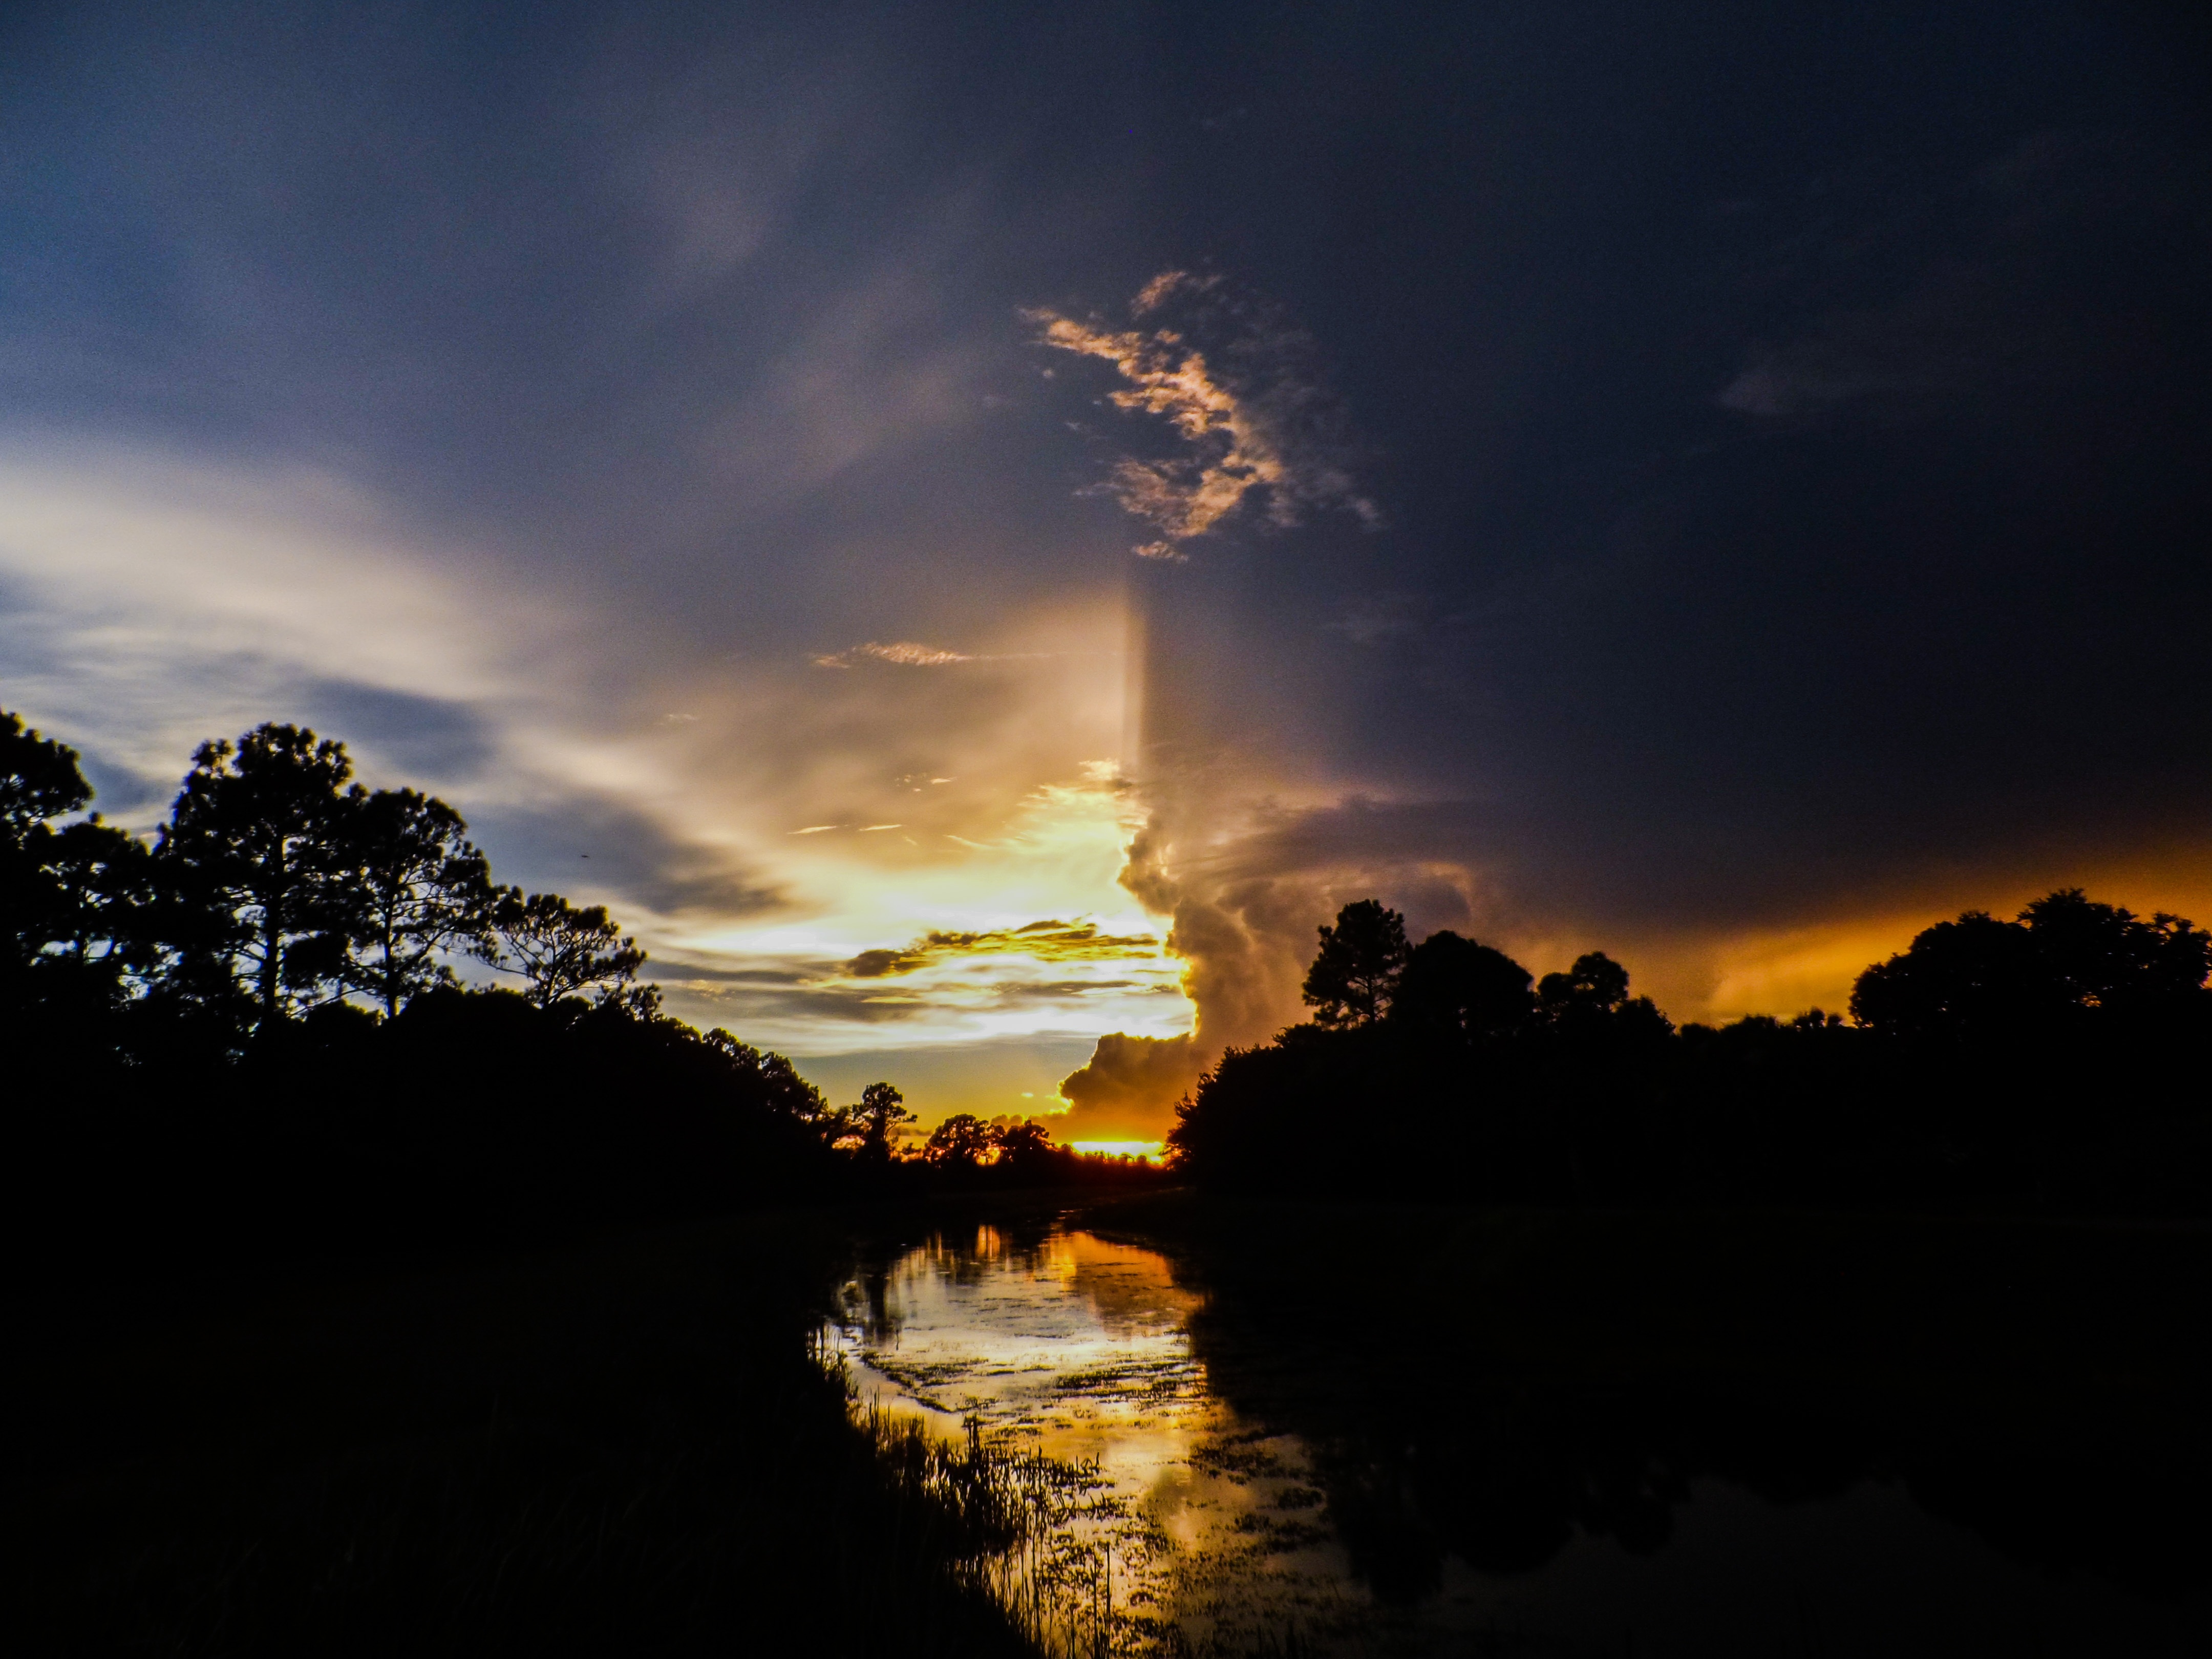
landscape, sea, water, nature, outdoor, horizon, cloud, sky, sun, sunrise, sunset, skyline, night, sunlight, morning, view, dawn, atmosphere, river, canal, dusk, evening, twilight, reflection, scenic, natural, darkness, outdoors, clouds, scene, dramatic, florida, ending, beginning, afterglow, lehigh acres